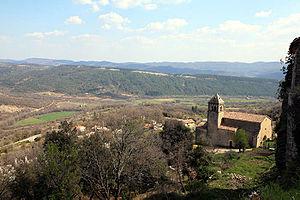
Viens est une commune française située dans le département de Vaucluse en région Provence-Alpes-Côte d'Azur.